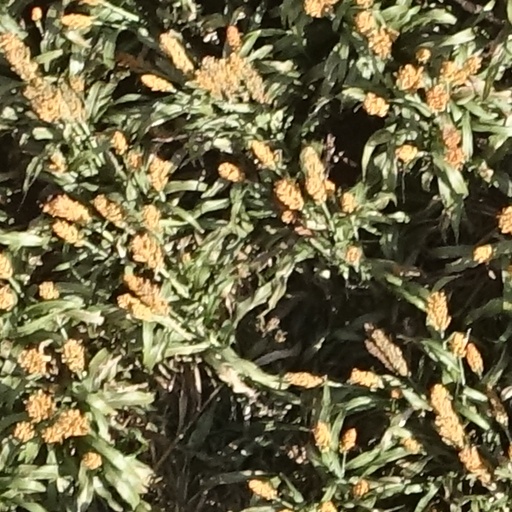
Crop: sorghum